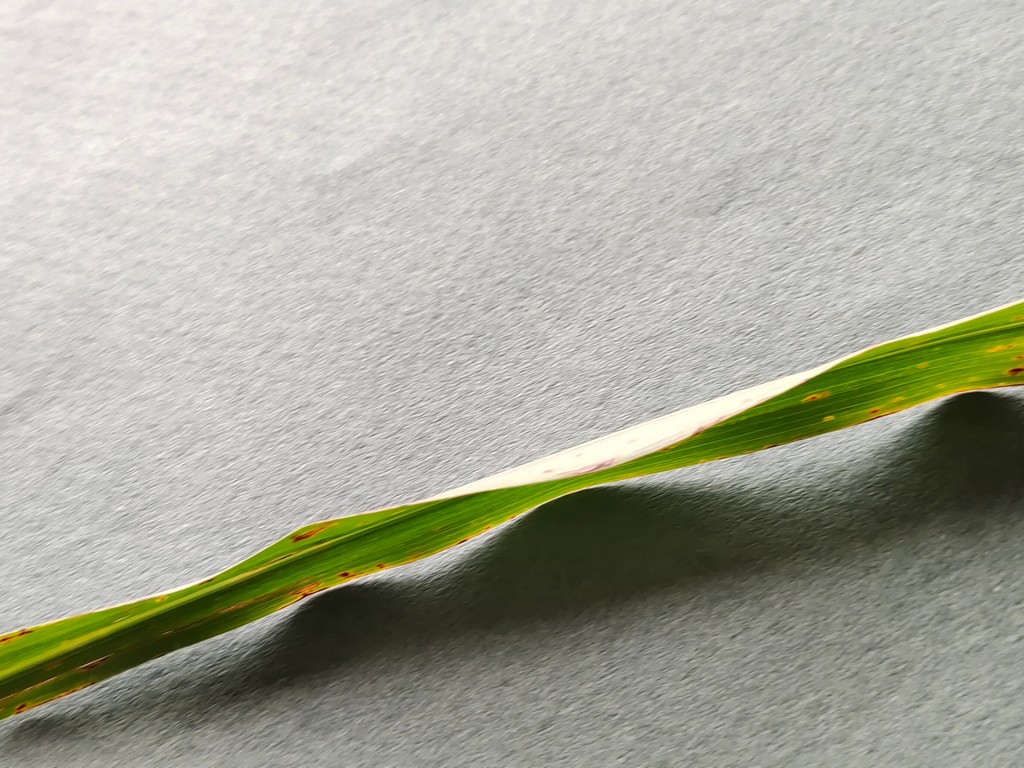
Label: Unhealthy